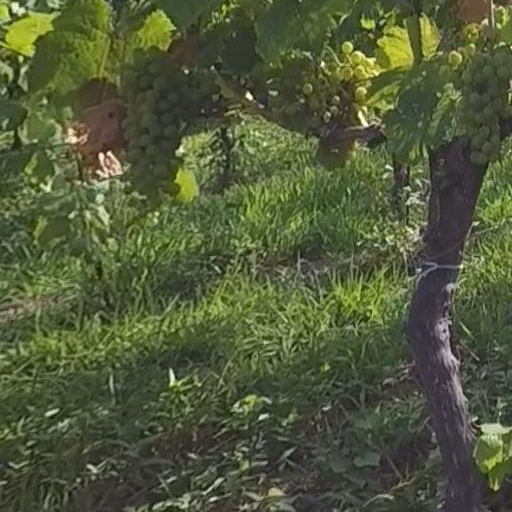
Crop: grape